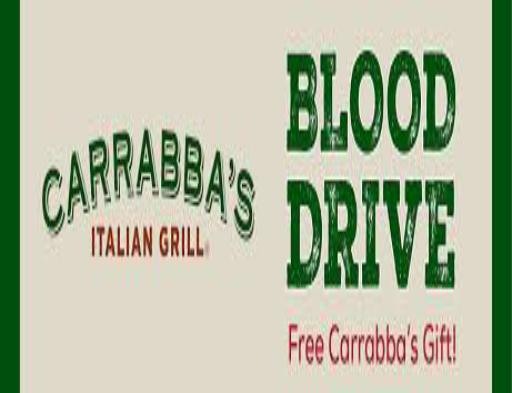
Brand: Carrabba's Italian Grill
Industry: Food